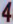
Number: 4